Underwater!

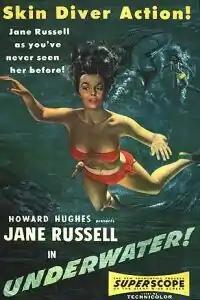

Underwater! is a 1955 adventure film starring Jane Russell, Richard Egan, and Gilbert Roland, and directed by John Sturges.